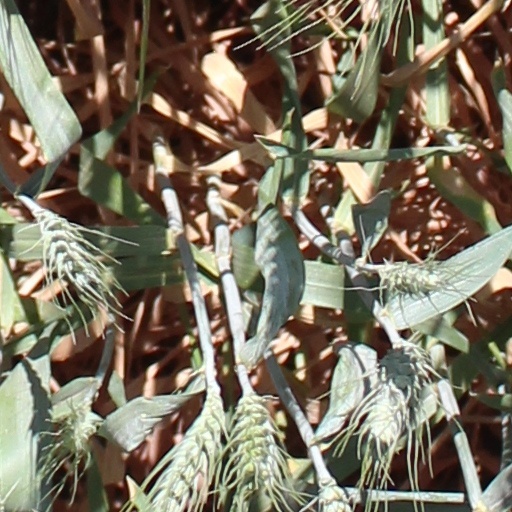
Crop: wheat